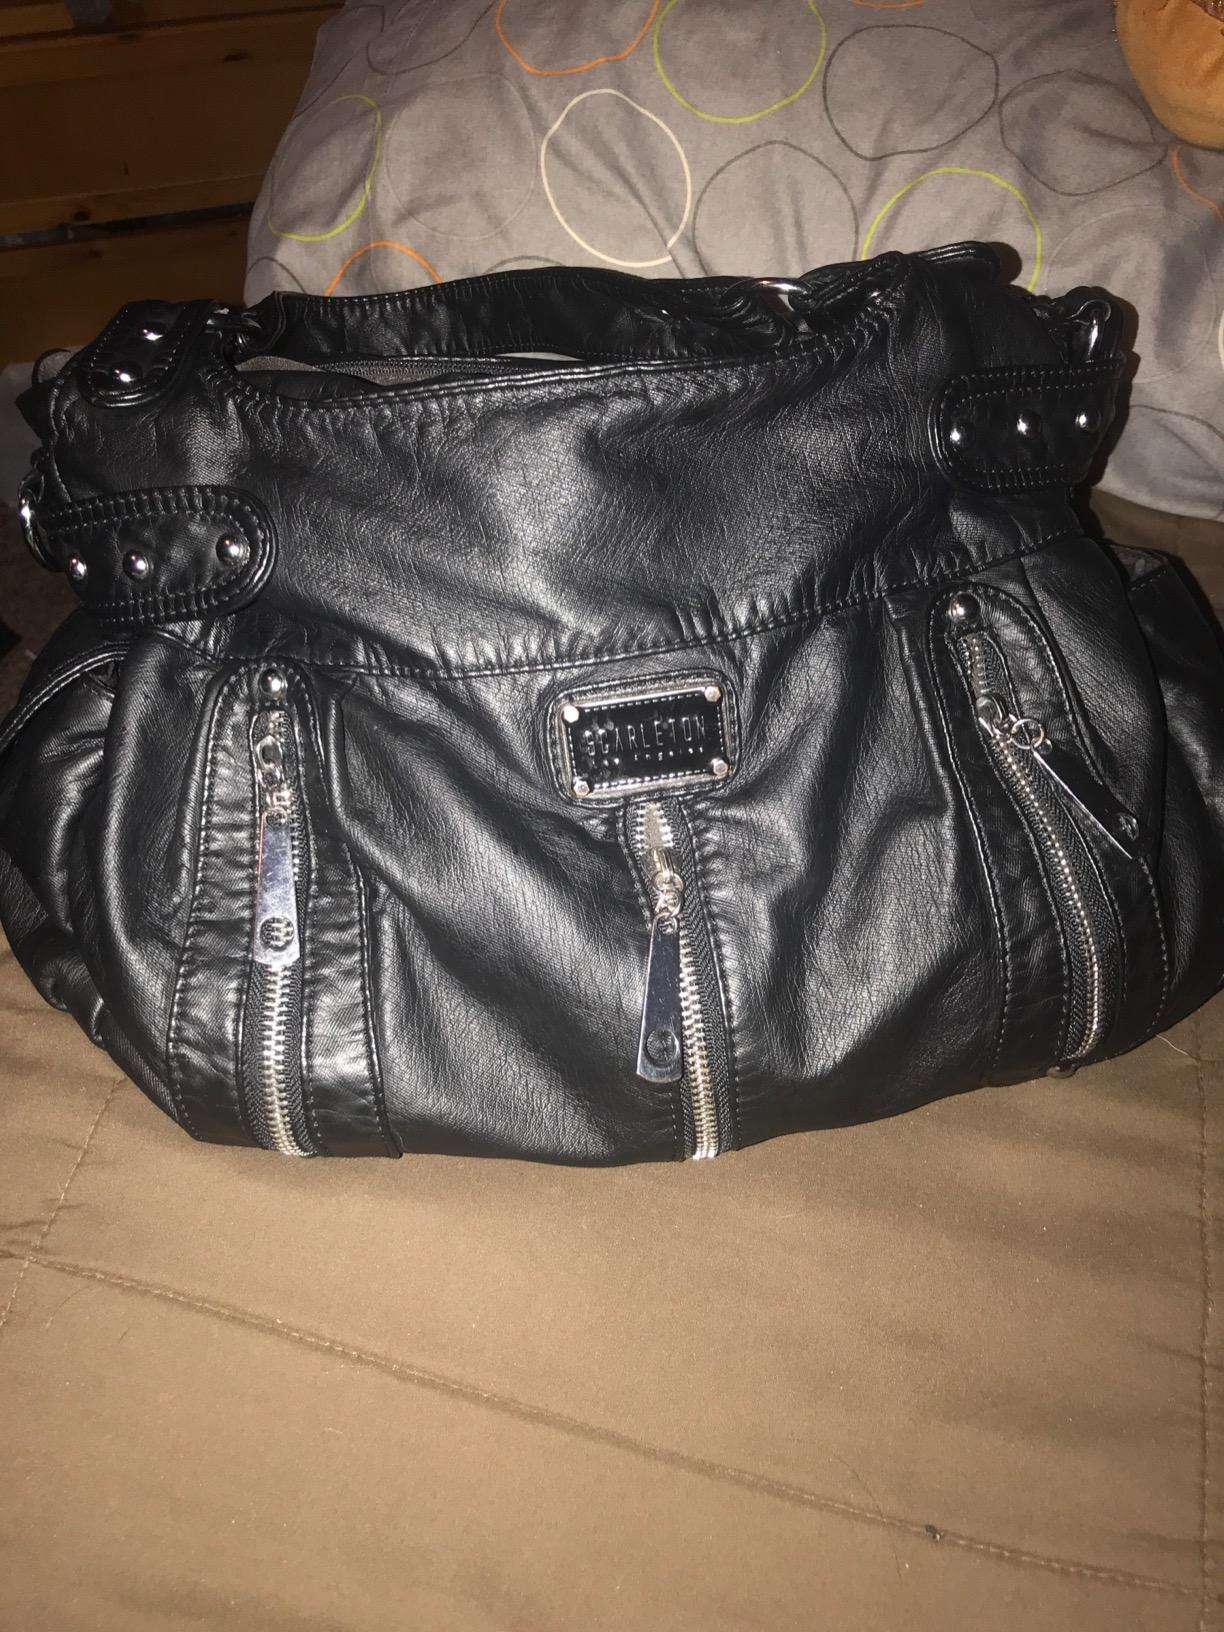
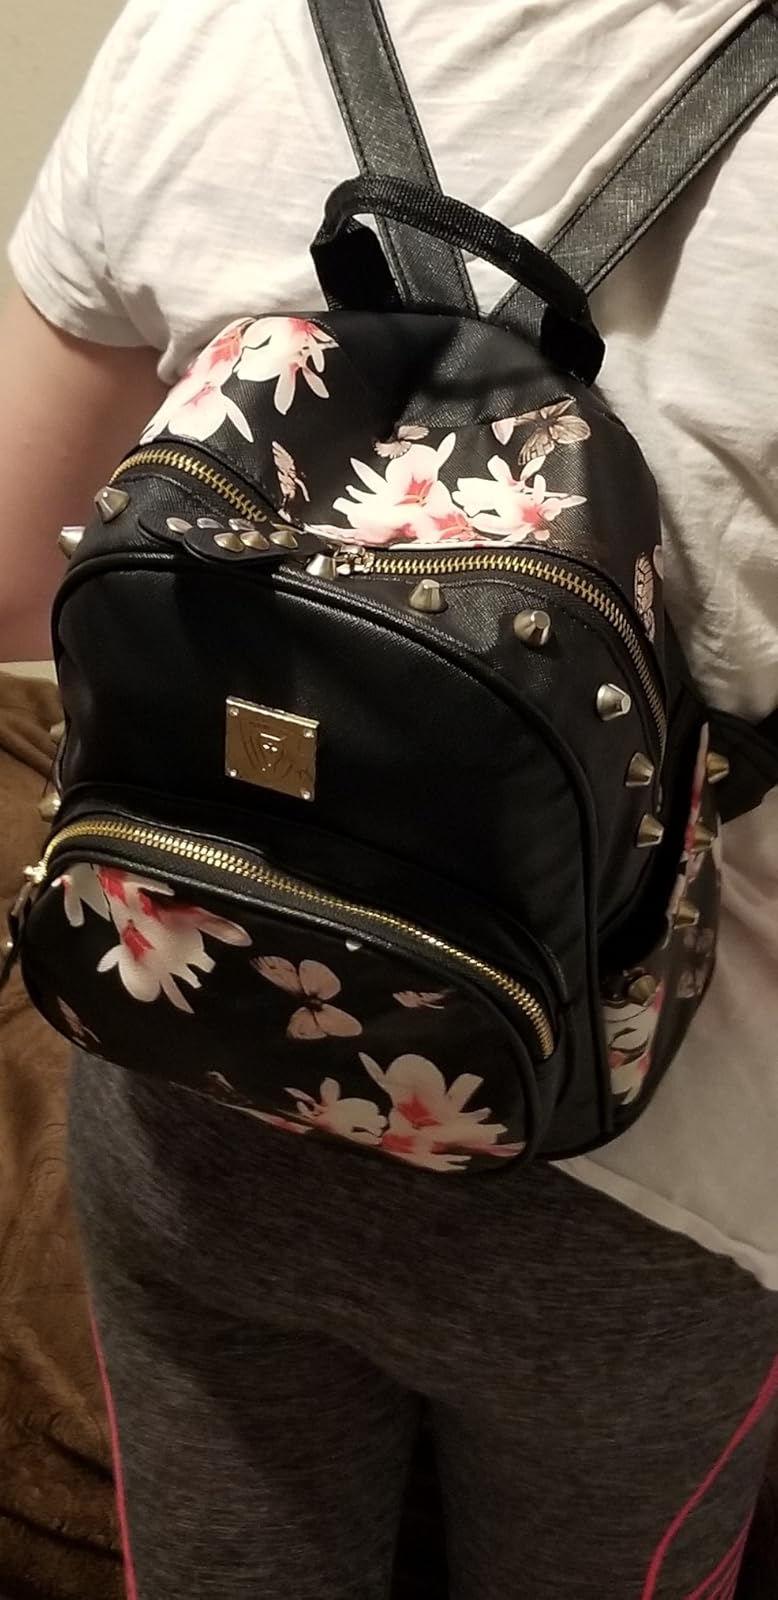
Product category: accessories_handbag
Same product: no